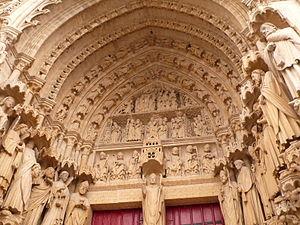
Firmin d'Amiens ou Firmin de Pampelune ou Firmin le Martyr ou saint Firmin, appelé Firminius en latin, Fermín en espagnol, est né à Pompaelo en Hispanie au IIIᵉ siècle. Il serait mort martyr à Amiens en Gaule.
La cathédrale Notre-Dame d'Amiens est une église catholique située à Amiens dans le département français de la Somme en région Hauts-de-France.